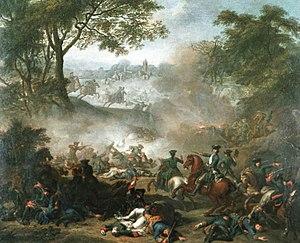
1708 est une année bissextile commençant un dimanche.